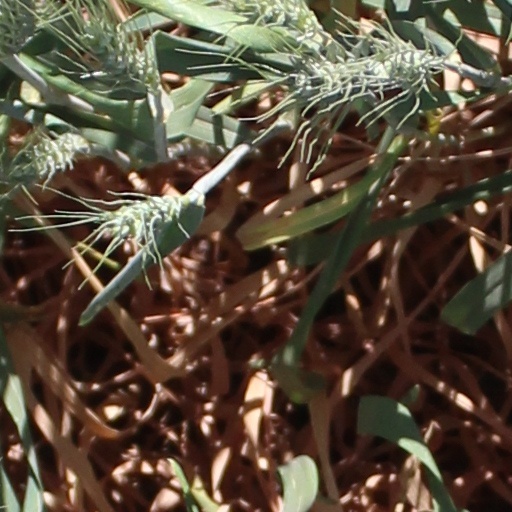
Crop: wheat